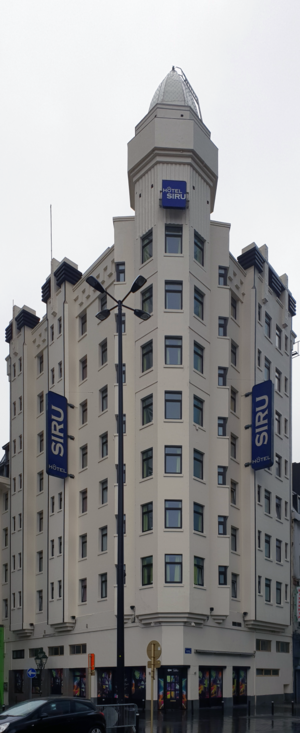
Hôtel Siru
Cette page reprend une partie des bâtiments remarquables se trouvant sur le trajet de la ligne 55 du tramway de Bruxelles.